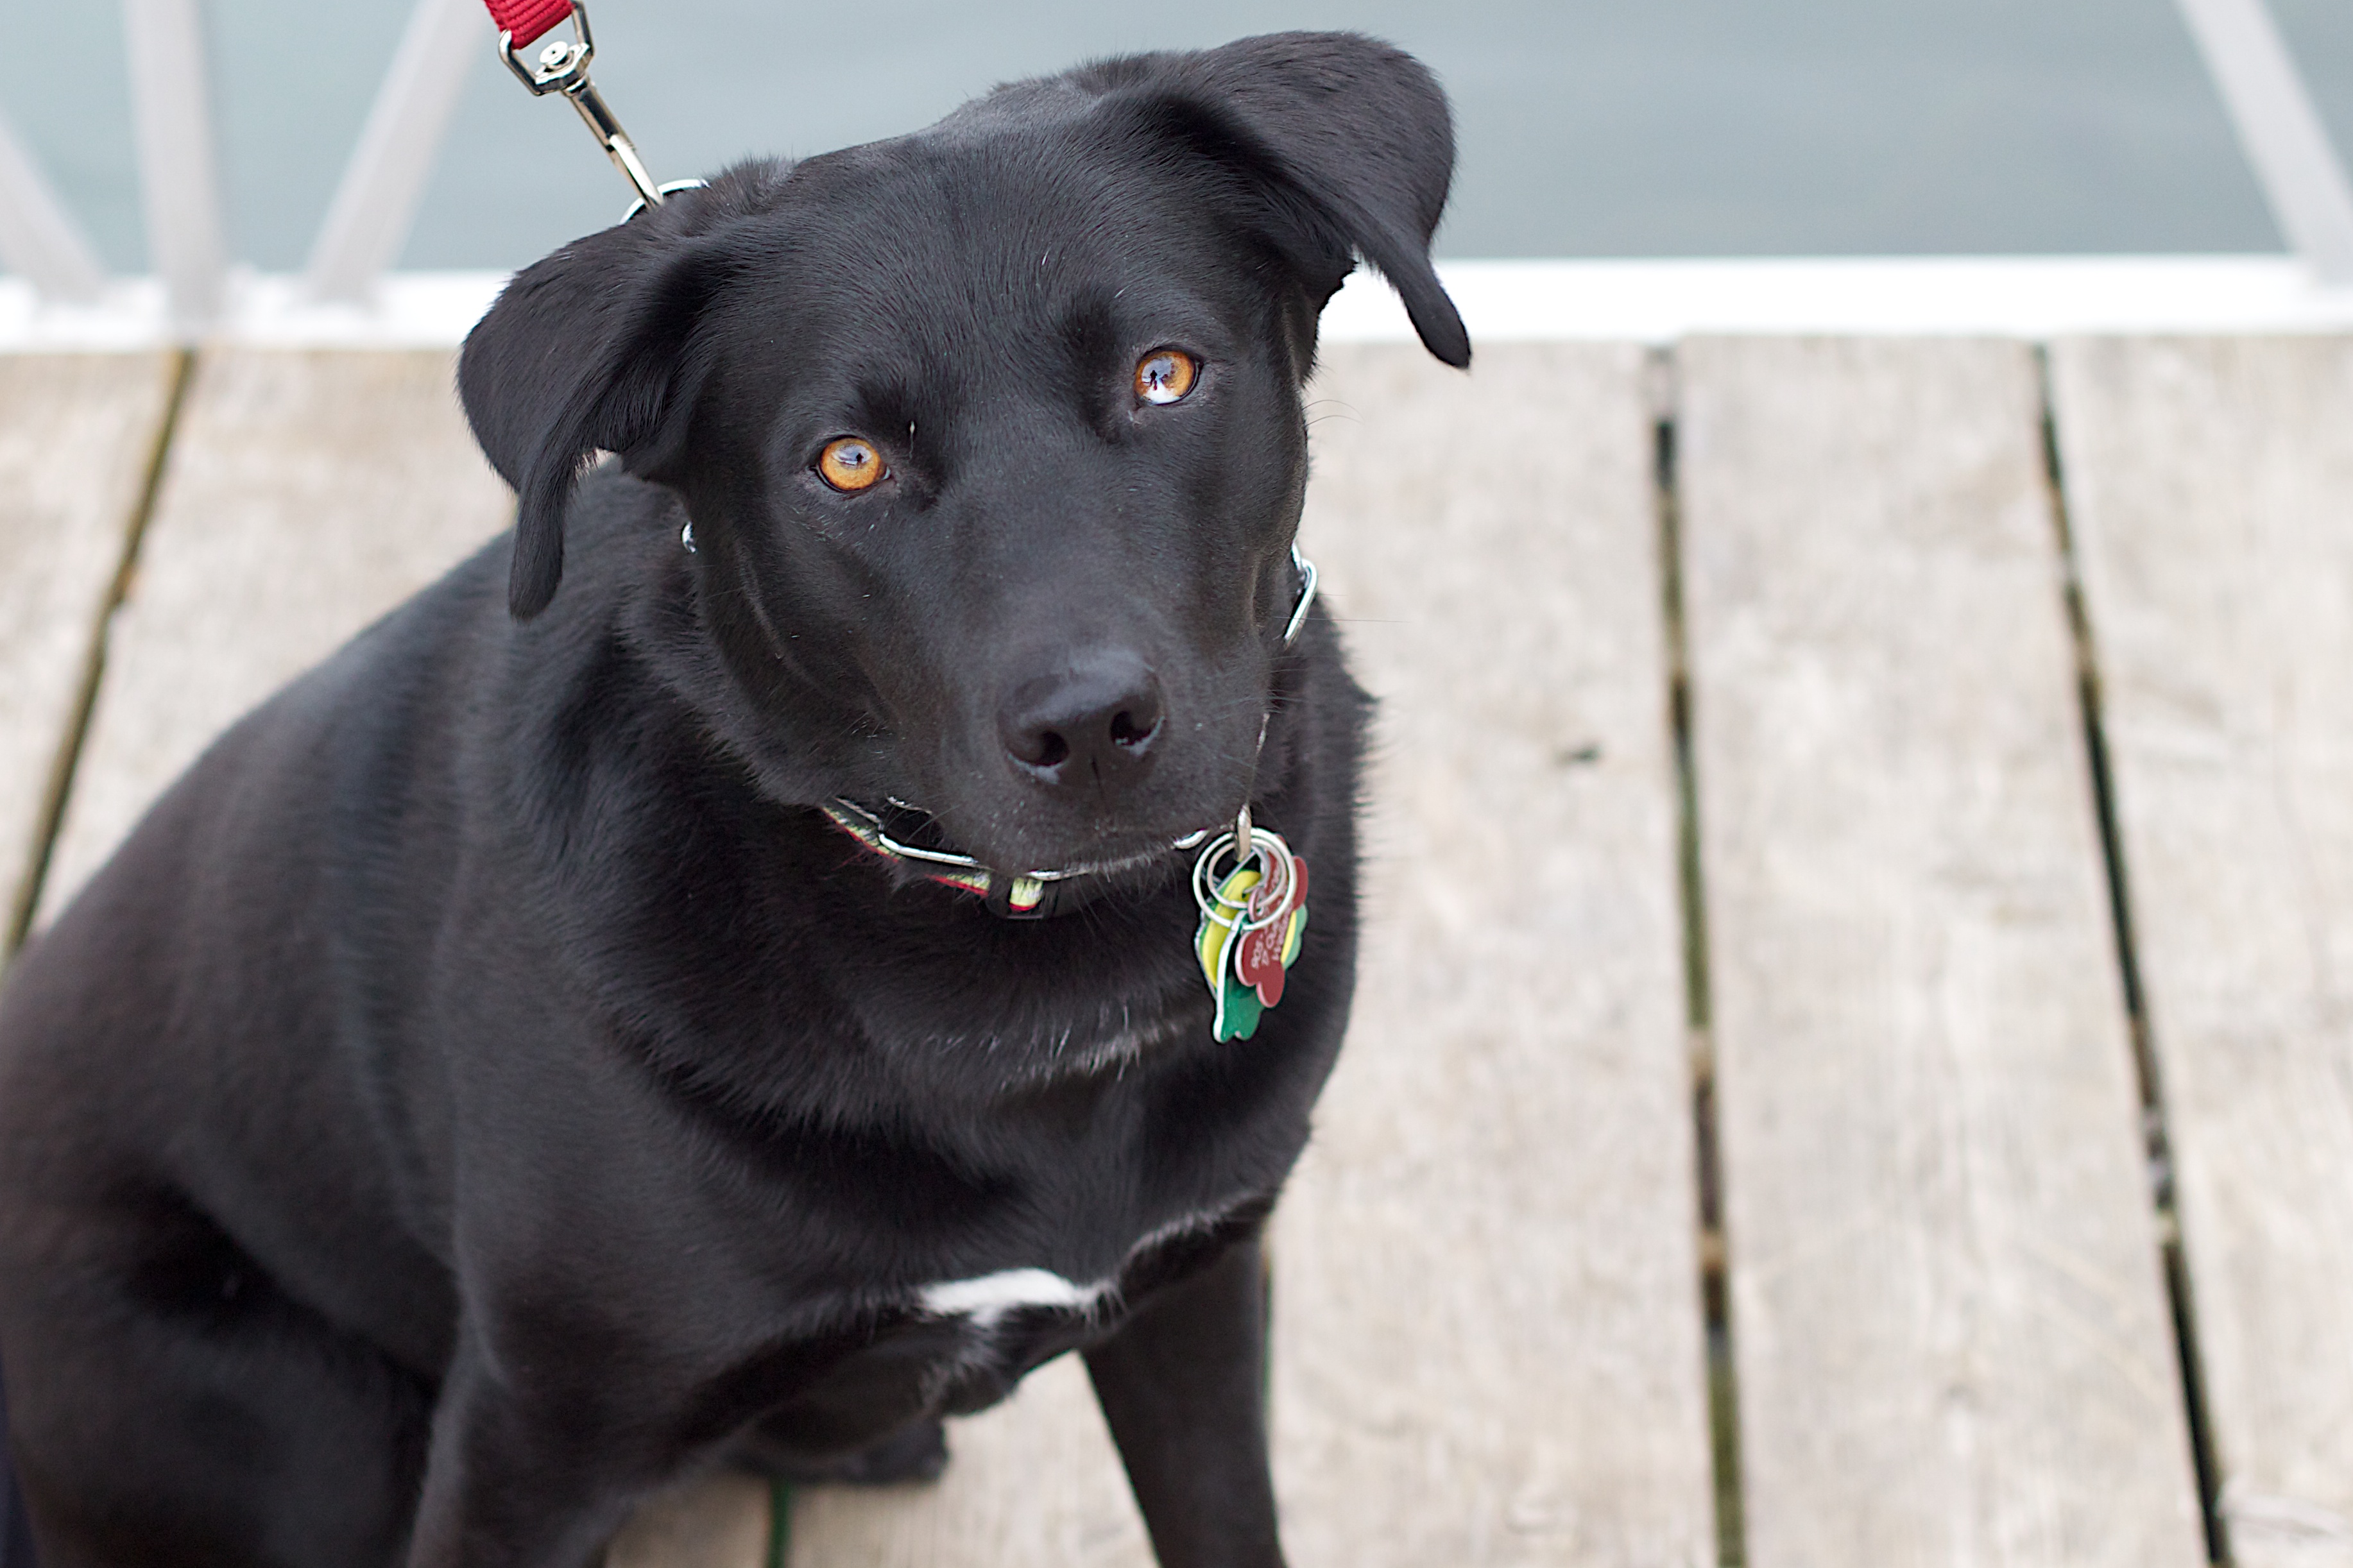
puppy, dog, mammal, black, dogs, vertebrate, labrador retriever, odyssey, retriever, patterdale terrier, street dog, dog like mammal